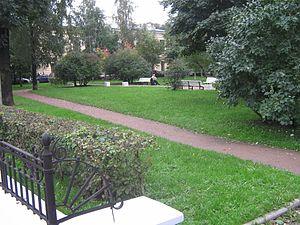
Saint-Pétersbourg. .